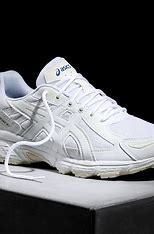
Brand: Asics
Model: Gel Venture 6